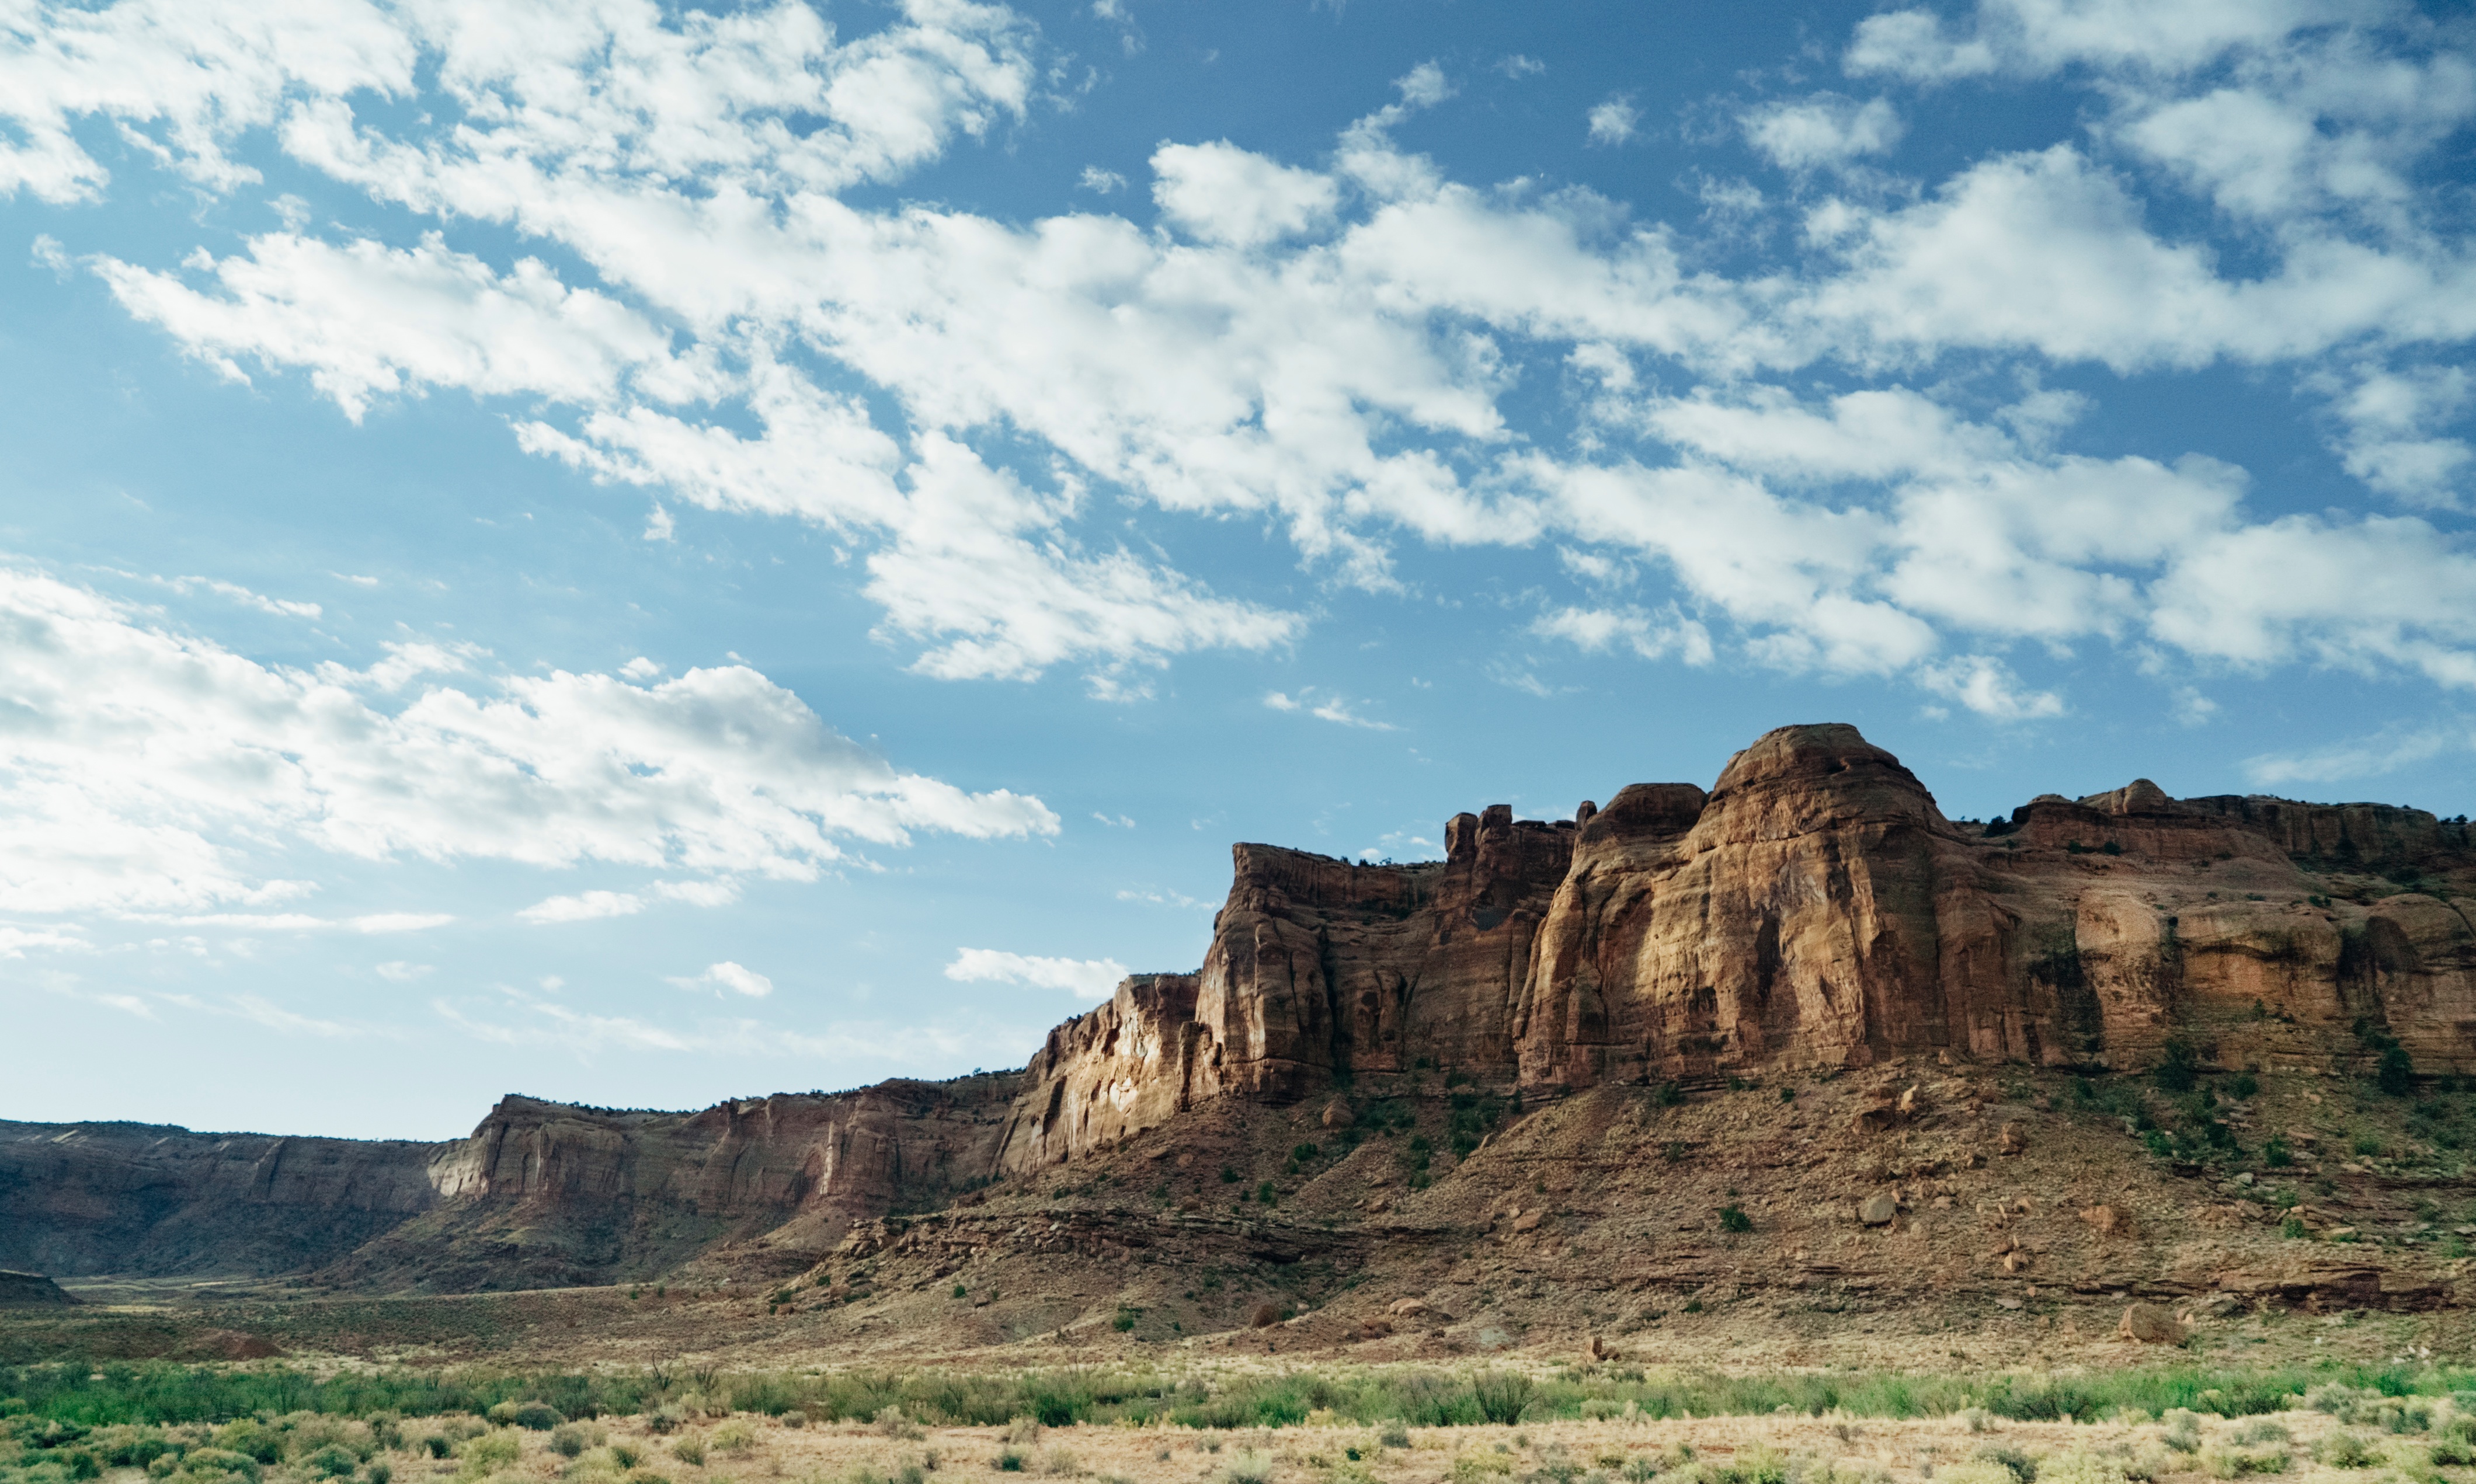
landscape, rock, mountain, cloud, hill, sandstone, valley, mountain range, formation, cliff, terrain, geology, ruins, badlands, plateau, butte, ancient history, geographical feature, mountainous landforms